Hughesville, Eight Mile Plains

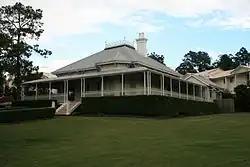
Hughesville, 2009

Hughesville is a heritage-listed detached house at 2497 Logan Road, Eight Mile Plains, City of Brisbane, Queensland, Australia. It was designed by George Thornhill Campbell-Wilson and built from 1892 to 1893. It was added to the Queensland Heritage Register on 21 October 1992.